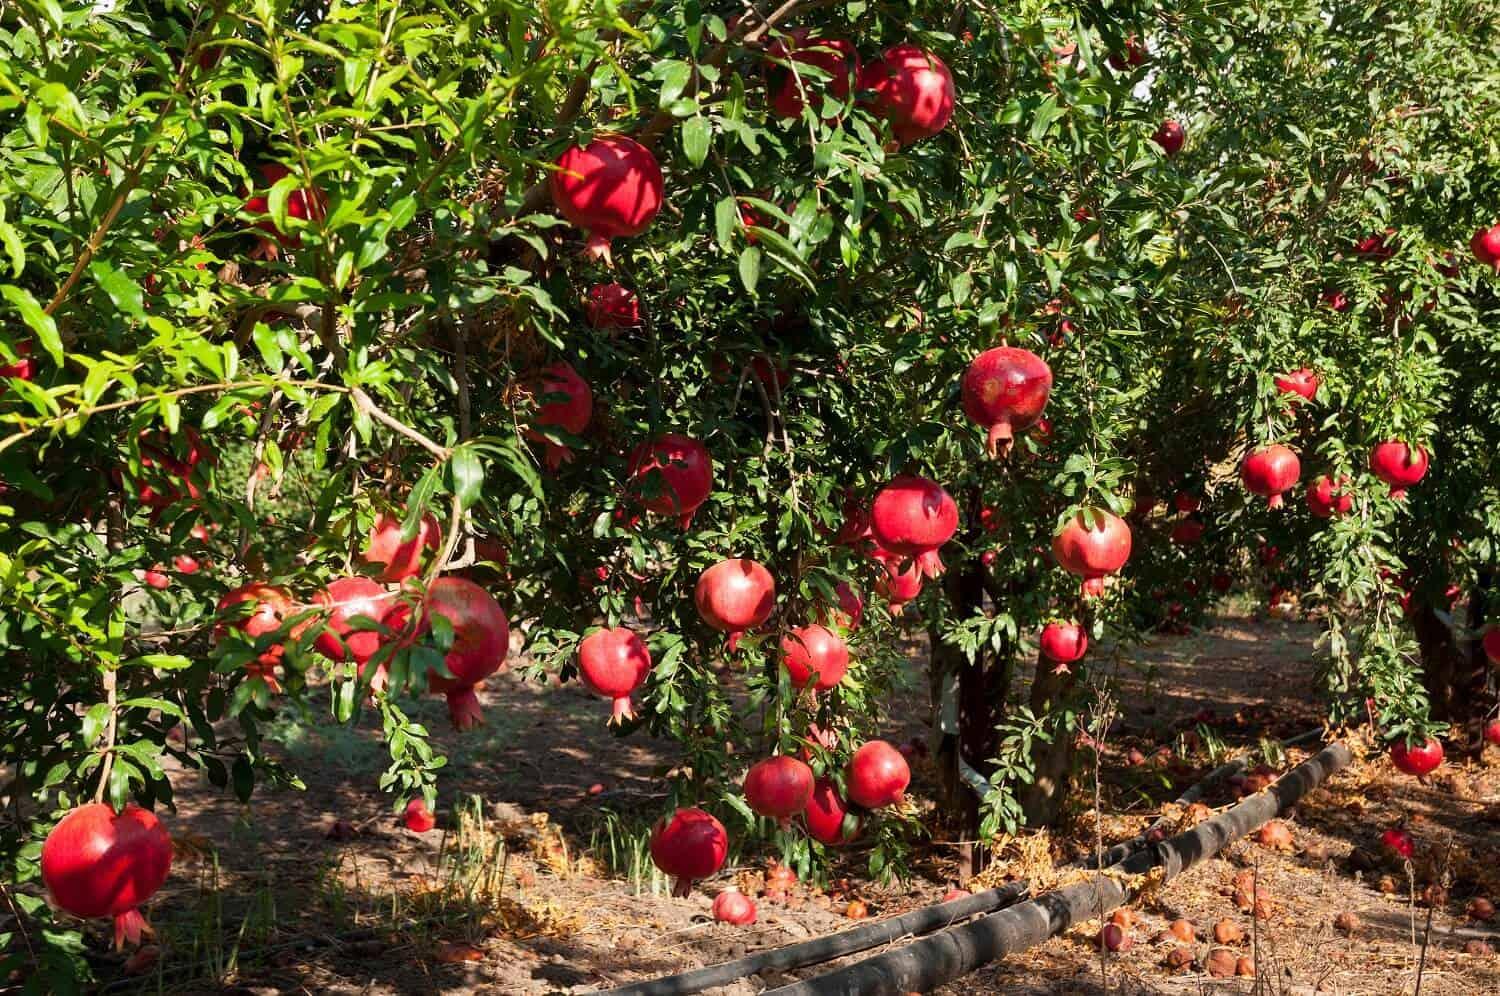
Mimea hii ya rangi ya kijani kibichi inaonekana  kuzaa matunda makubwa na yenye afya, matunda haya  ni ya rangi nyekundu na yanaonekana kuwa tamu, na kuongeza damu mwilini, matunda haya yanajulikana kama tofaha ya damu.